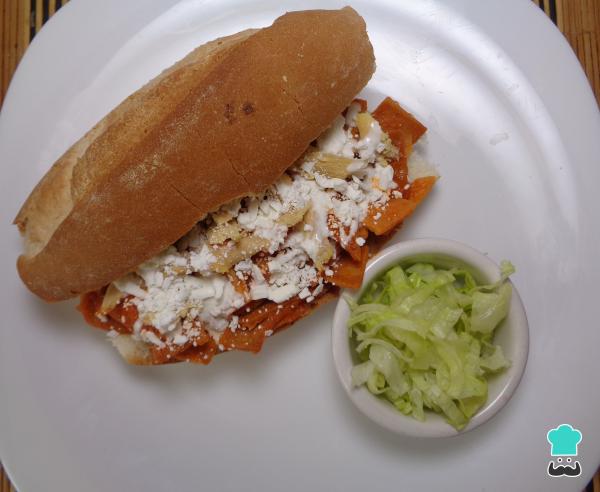
Por último, añadimos un poco de queso rallado y crema ácida, acompañamos con un poco de lechuga y ¡listo!, que disfrutes esta deliciosa torta de chilaquiles.Y si te encantan las recetas de chilaquiles no te puedes perder estas que te recomiendo a continuación:Chilaquiles rojosChilaquiles de ranchoChilaquiles en salsa de tres chilesChilaquiles con carne de res